Last Glacial Period

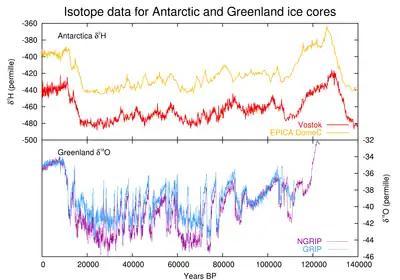

Canada was almost completely covered by ice, as was the northern part of the United States, both blanketed by the huge Laurentide Ice Sheet. Alaska remained mostly ice free due to arid climate conditions. Local glaciations existed in the Rocky Mountains and the Cordilleran ice sheet and as ice fields and ice caps in the Sierra Nevada in northern California. In northern Eurasia, the Scandinavian ice sheet once again reached the northern parts of the British Isles, Germany, Poland, and Russia, extending as far east as the Taymyr Peninsula in western Siberia.